Transcription factory

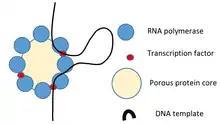
The attraction of related genes to RNAP and the required transcription factors causes the formation of a chromatin loop, thereby affecting the genome structure

There are several consequences the formation of a transcription factory has on nuclear and genomic structures. It has been proposed that the factories are responsible for nuclear organisation; they have been suggested to promote chromatin loop formation by two potential mechanisms: